Desert Fathers

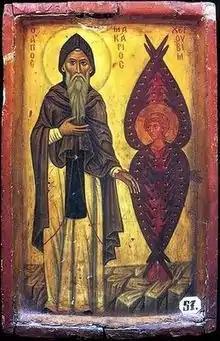
"Saint Macarius and a Cherub" from Saint Catherine's Monastery, Sinai, Egypt

Paul of Thebes is often credited with being the first hermit monk to go to the desert, but it was Anthony the Great who launched the movement that became the Desert Fathers. Sometime around 270, Anthony heard a Sunday sermon stating that perfection could be achieved by selling all of one's possessions, giving the proceeds to the poor, and following Jesus. He followed the advice and made the further step of moving deep into the desert to seek complete solitude.